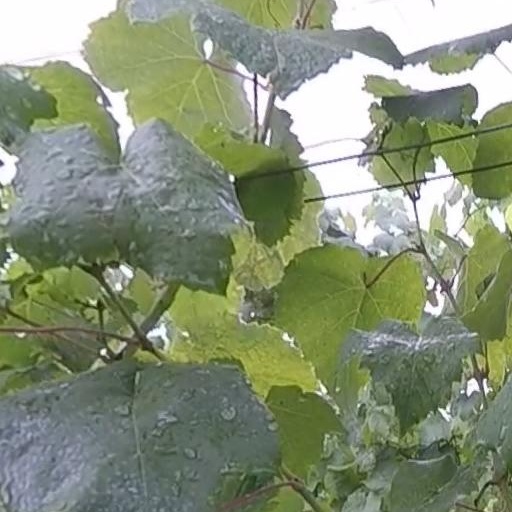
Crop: grape